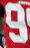
Number: 9